The Man in the Velvet Mask

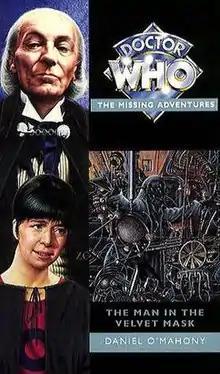
Cover Art

The Man in the Velvet Mask is an original novel written by Daniel O'Mahony and based on the long-running British science fiction television series "Doctor Who". The novel features the First Doctor and Dodo.